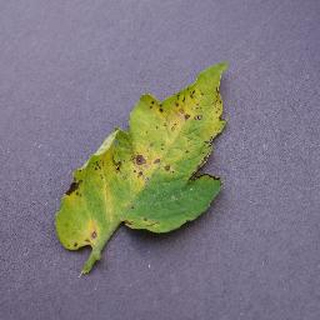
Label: tomato_septoria_leaf_spot